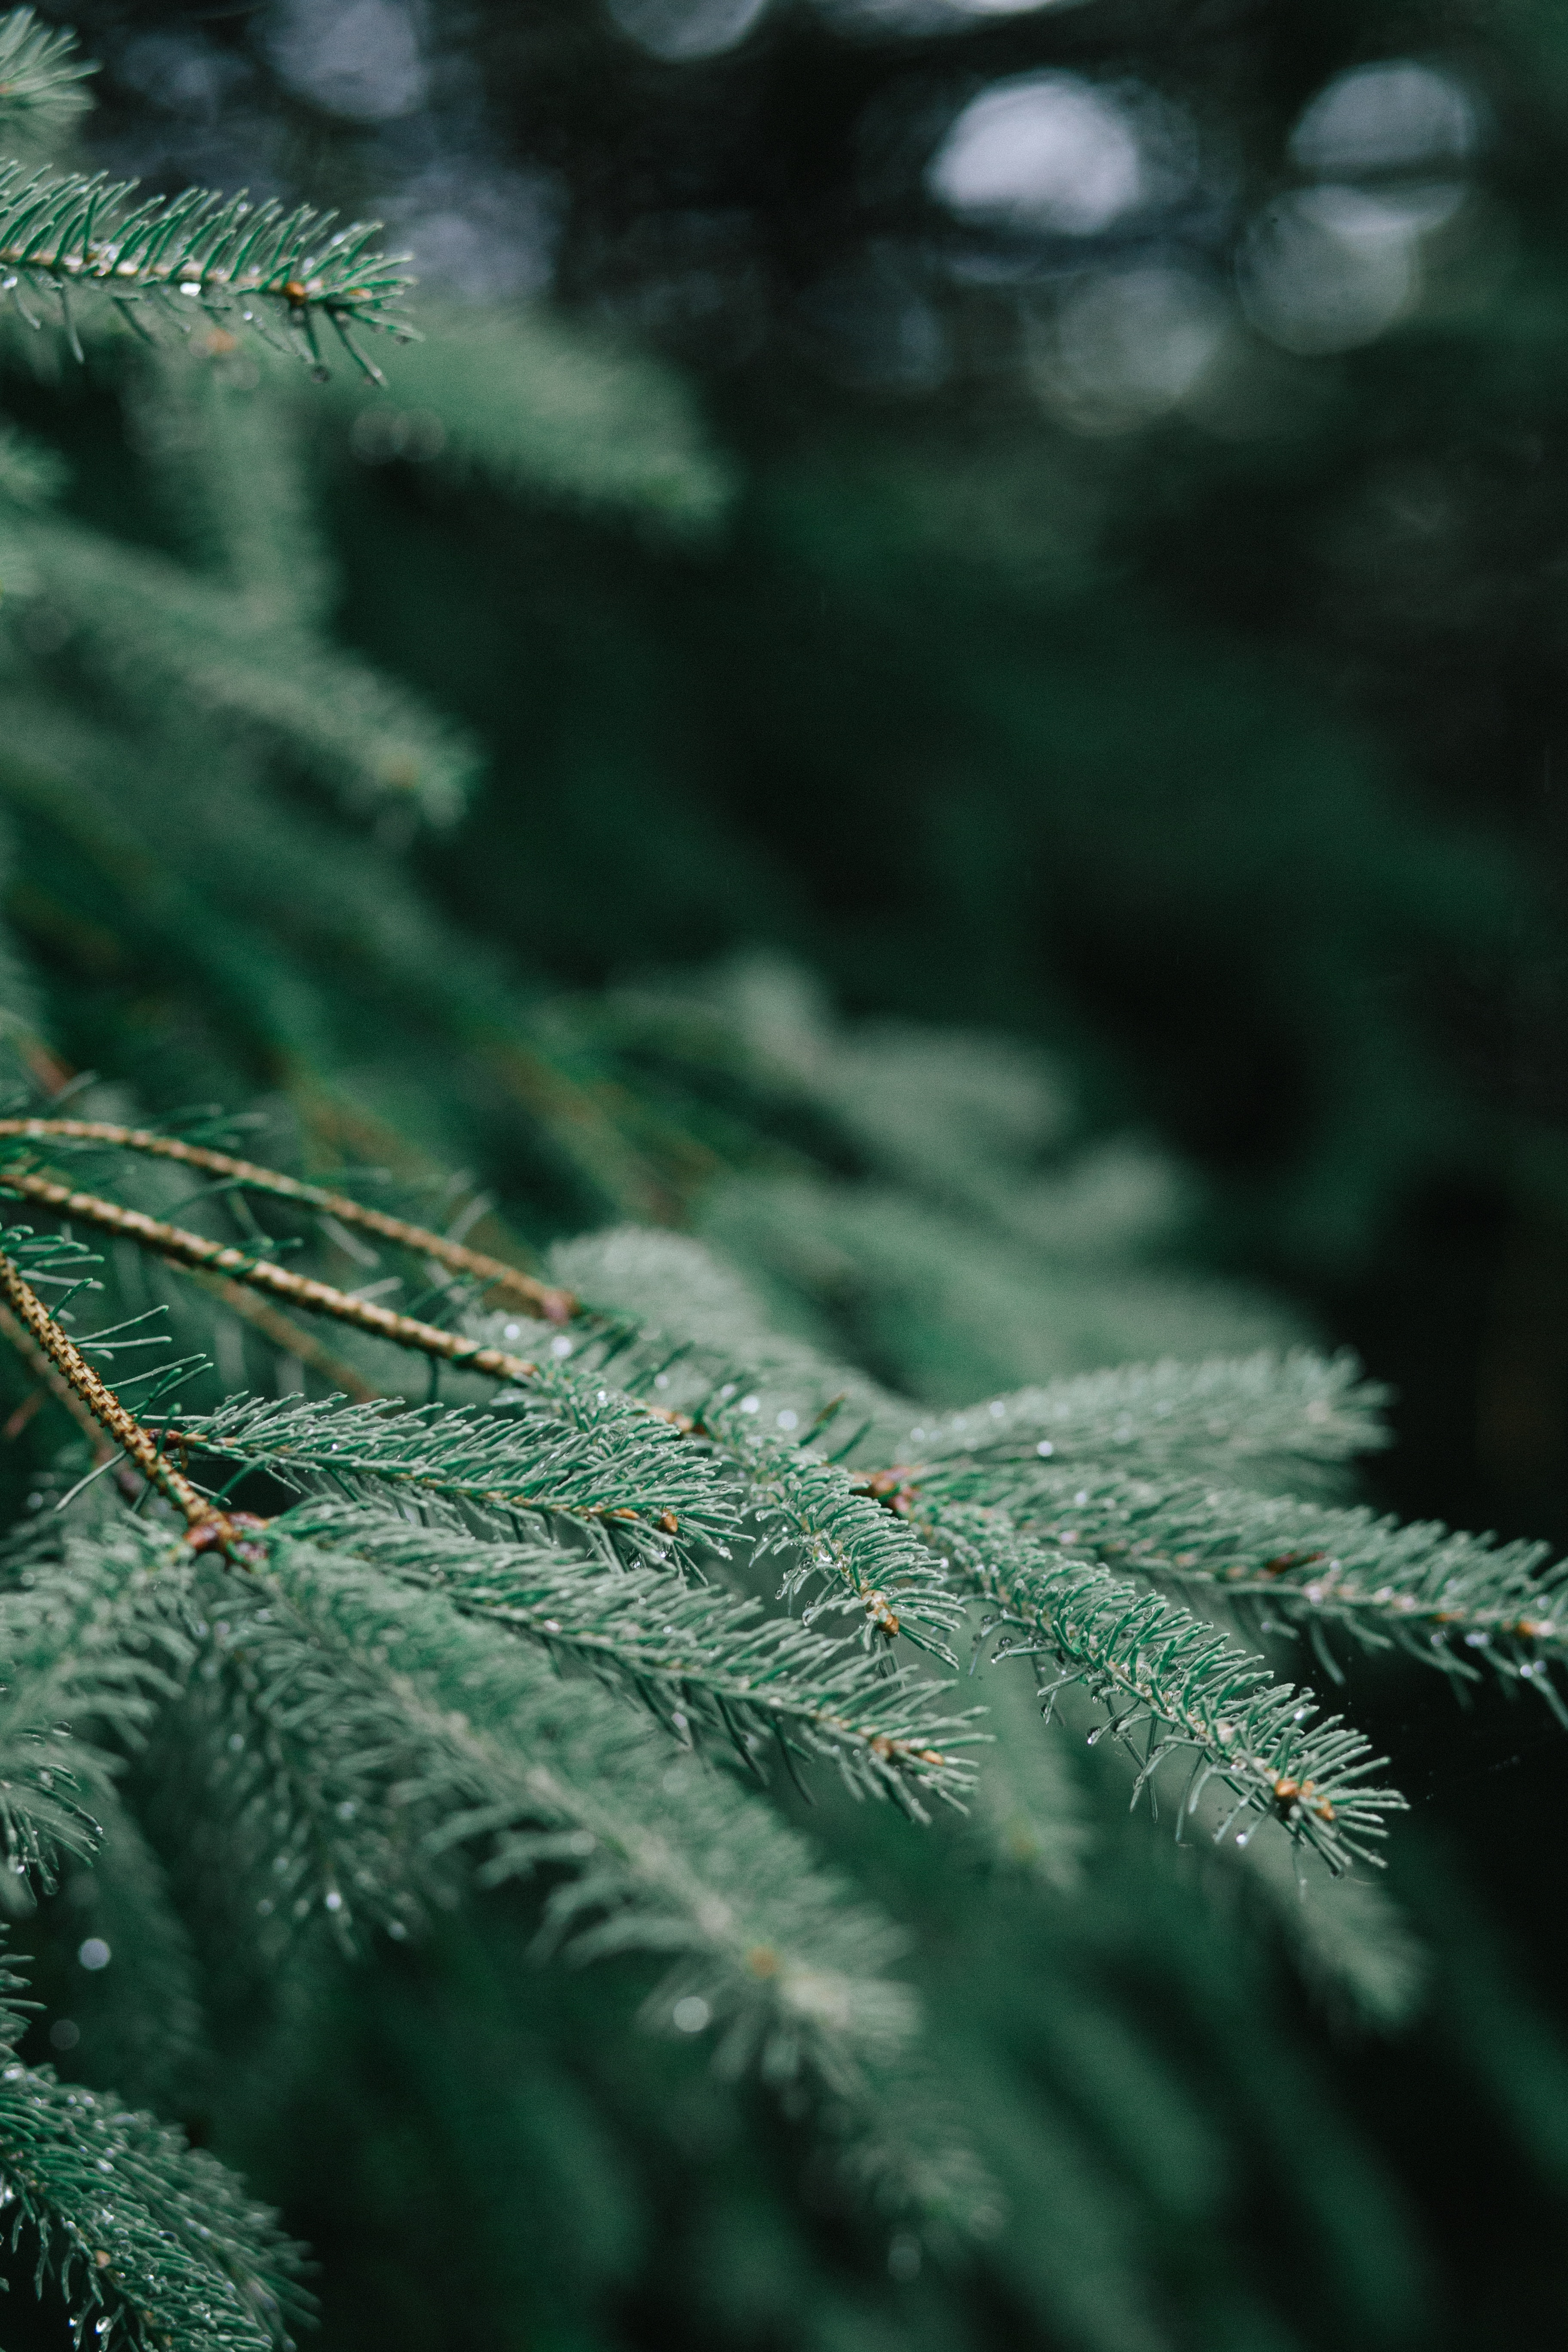
tree, nature, forest, grass, branch, plant, photography, sunlight, leaf, frost, green, close up, macro photography, woody plant